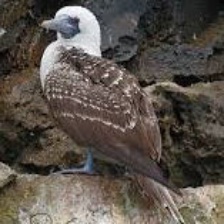
Species: ABBOTTS BOOBY
Scientific name: PAPASULA ABBOTTI